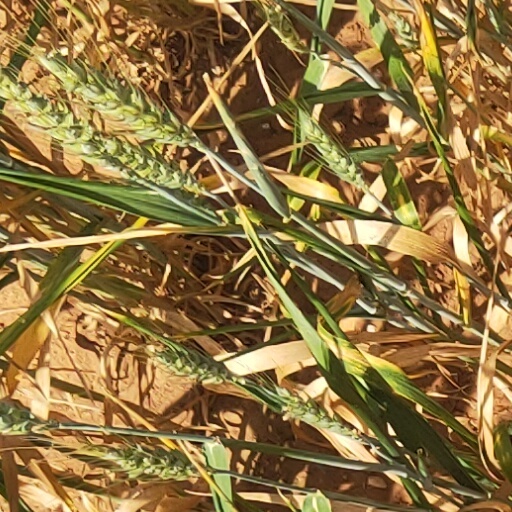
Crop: wheat